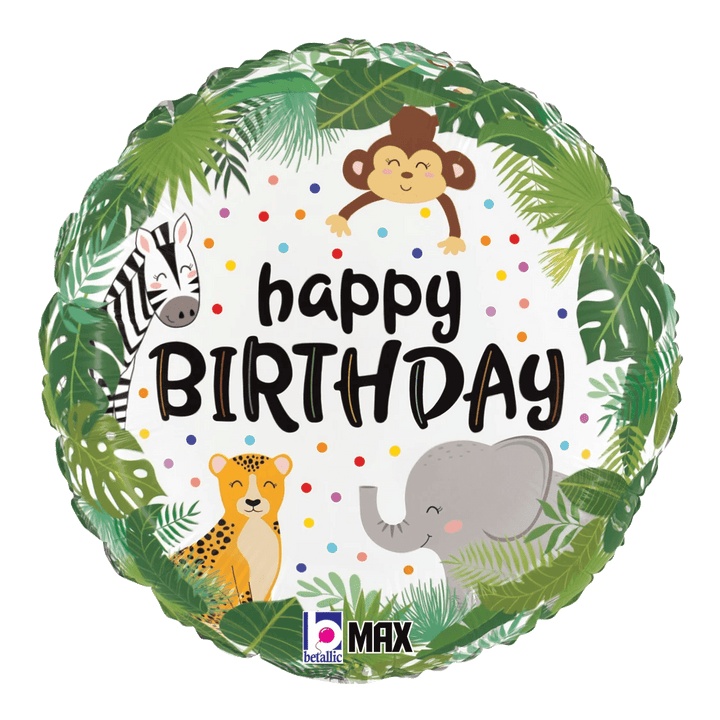
Jungle Birthday Balloon
Brand: Gonzales Party Store
Category: Arts & Entertainment > Party & Celebration > Party Supplies > Balloons